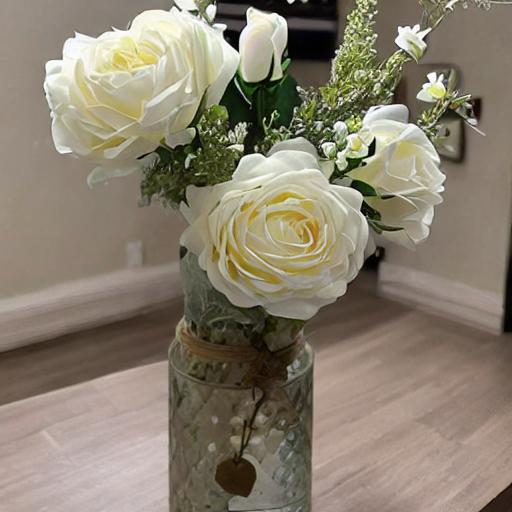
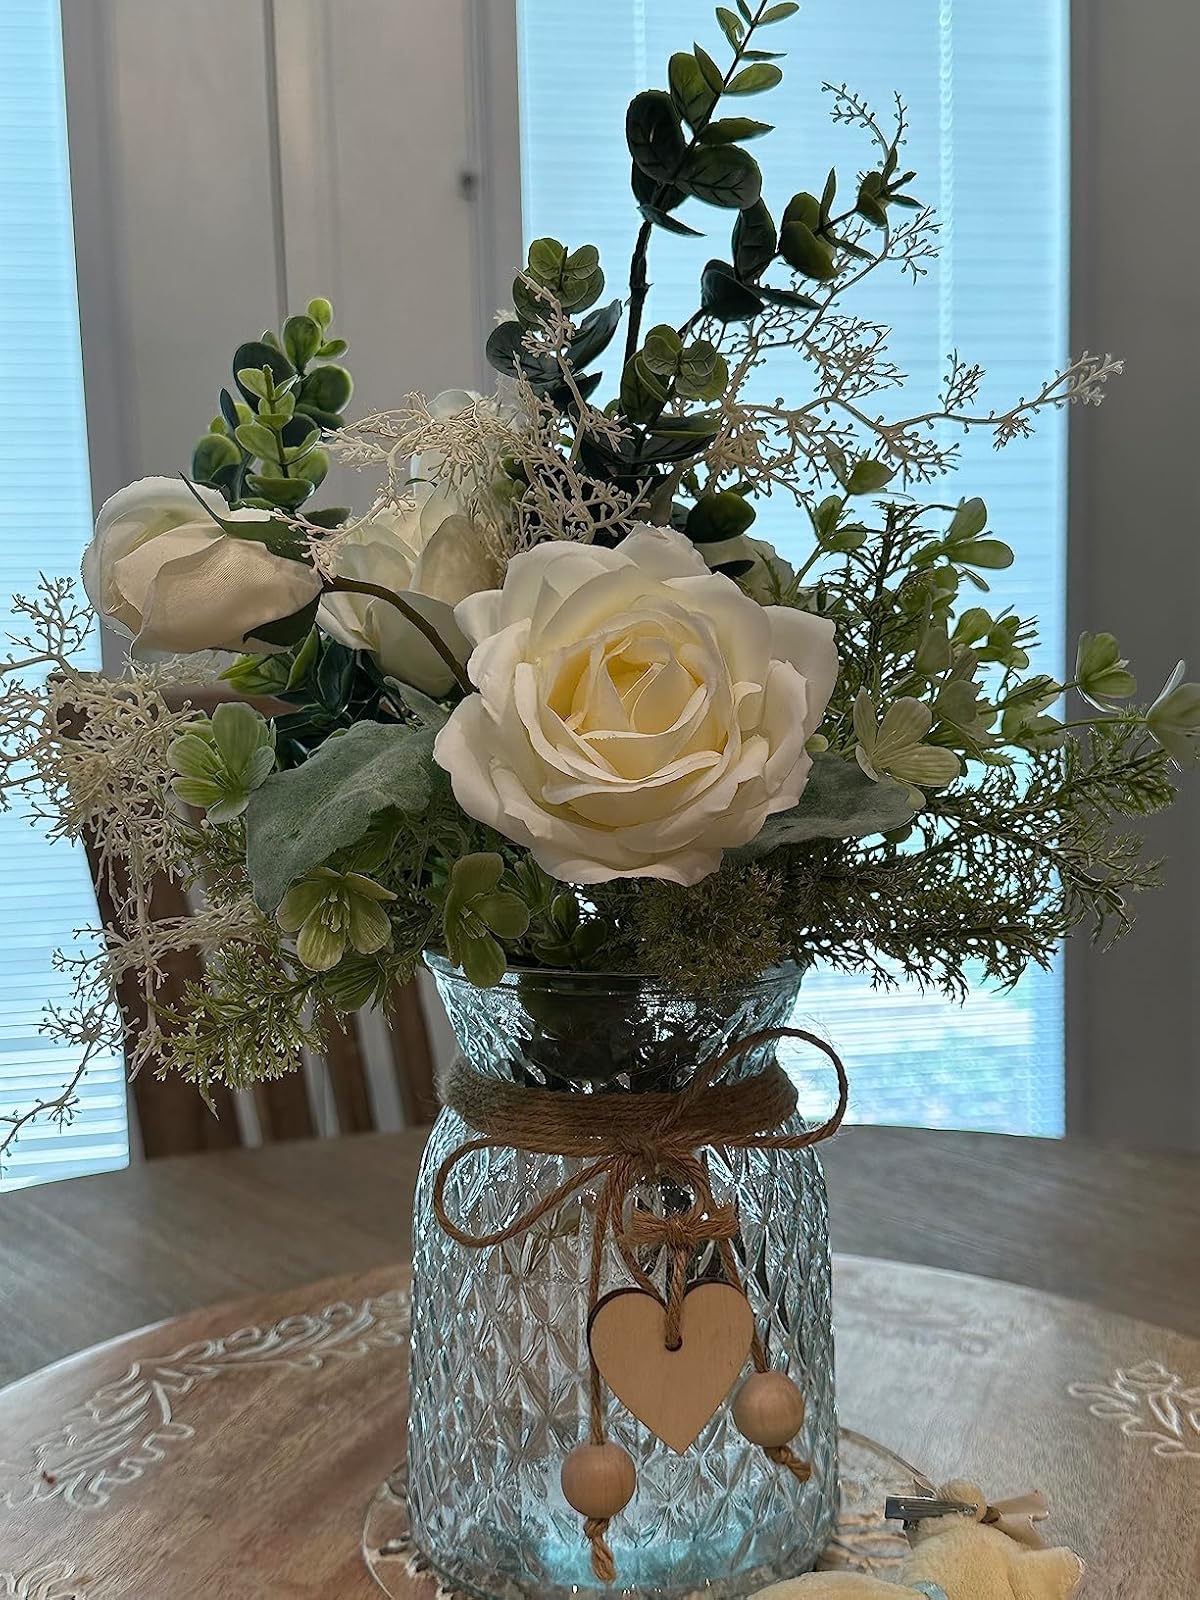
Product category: vase
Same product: no